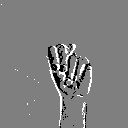
ASL letter: n